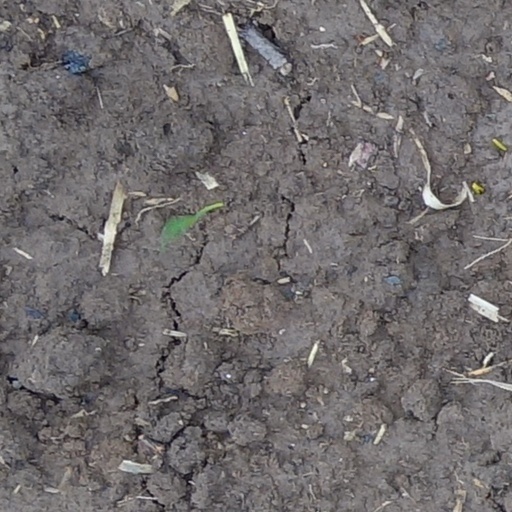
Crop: wheat